Alberto Núñez Feijóo

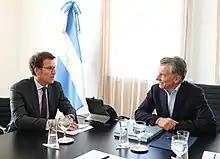
Feijóo (left) meeting the President of Argentina, Mauricio Macri, in 2019

In March 2022, the 20th National Congress of the People's Party was called to elect a new national party leader after the forced ousting of incumbent Pablo Casado, who had been losing support following a dispute with the President of the Community of Madrid, Isabel Díaz Ayuso. Feijóo put himself forward as a candidate, and was endorsed by regional PP leaders such as Ayuso, Jorge Azcón (Aragon), Alfonso Fernández Mañueco (Castile and León) and Juan Manuel Moreno (Andalusia). He ran unopposed as the only other prospective candidate, a 28-year-old local activist from Valencia, did not have enough verified signatures. He named the party's spokesperson in the Congress of Deputies, Cuca Gamarra, as the party's new Secretary General.